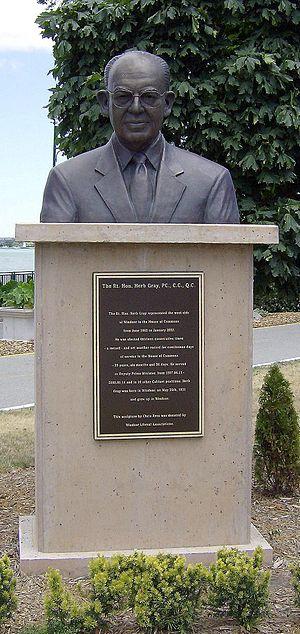
Herbert Eser Gray dit Herb Gray est un avocat et homme politique canadien. Il fut le premier membre juif du Cabinet du Canada, et fait partie d'un groupe restreint de Canadiens à se voir accorder le titre Le très honorable sans y avoir eu droit en vertu d'un poste qu'il a occupé.